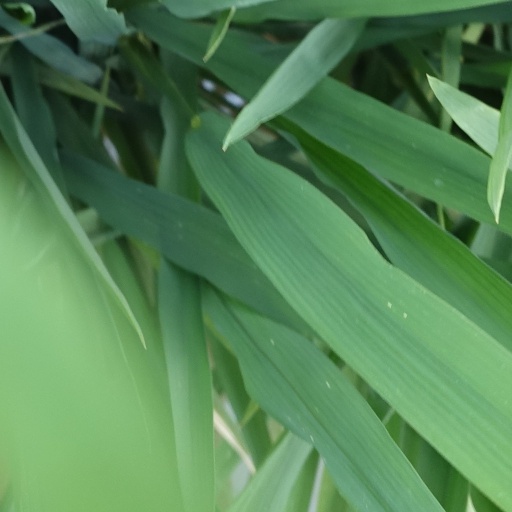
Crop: rice